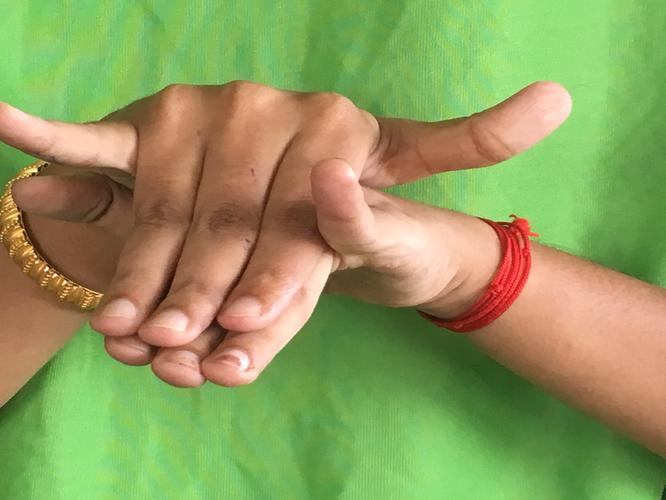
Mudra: Varaha
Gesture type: double_hand